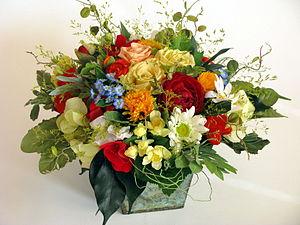
Un fleuriste artificiel est un fleuriste qui fait ou vend des fleurs artificielles. Il confectionne des fleurs d'après nature en tissu, papier, matière organique animale ou tout autres matériaux divers et vend les produits confectionnés. Les bouquets faits de plumes sont l'œuvre des plumassiers tandis que ceux formés d'émaux sont réalisés par des émailleurs.
Une fleur artificielle est une imitation d'une fleur naturelle en plastique, en papier, en soie, ou dans un autre matériau. Les fleurs artificielles sont utilisées dans toutes les circonstances où les naturelles le sont, à l'exception généralement d'un don à une personne, que ce soit un arrivant, un hôte ou toute personne à honorer ou en vue de son agrément. La résistance de leurs couleurs et matériaux permet de les exposer aux intempéries, notamment comme ornement permanent des tombes.
Un bouquet est un assemblage de fleurs, feuilles et rameaux réunis de façon à composer une harmonie de formes, de couleurs, de parfums.